George Feick

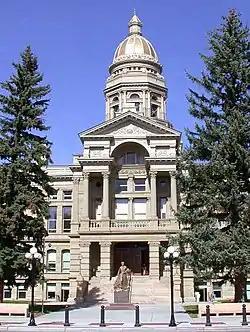
Wyoming State Capitol built in partnership with brother Adam

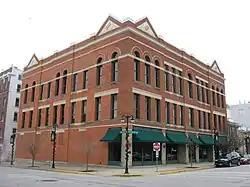
IOOF hall in Sandusky, Ohio

Feick was born in Steinau, Hesse, Germany, in January 1848. After a three-year apprenticeship in the cabinet maker's trade, Feick emigrated to Ohio in June 1866 at age 17. He became a naturalized United States citizen in October 1872.